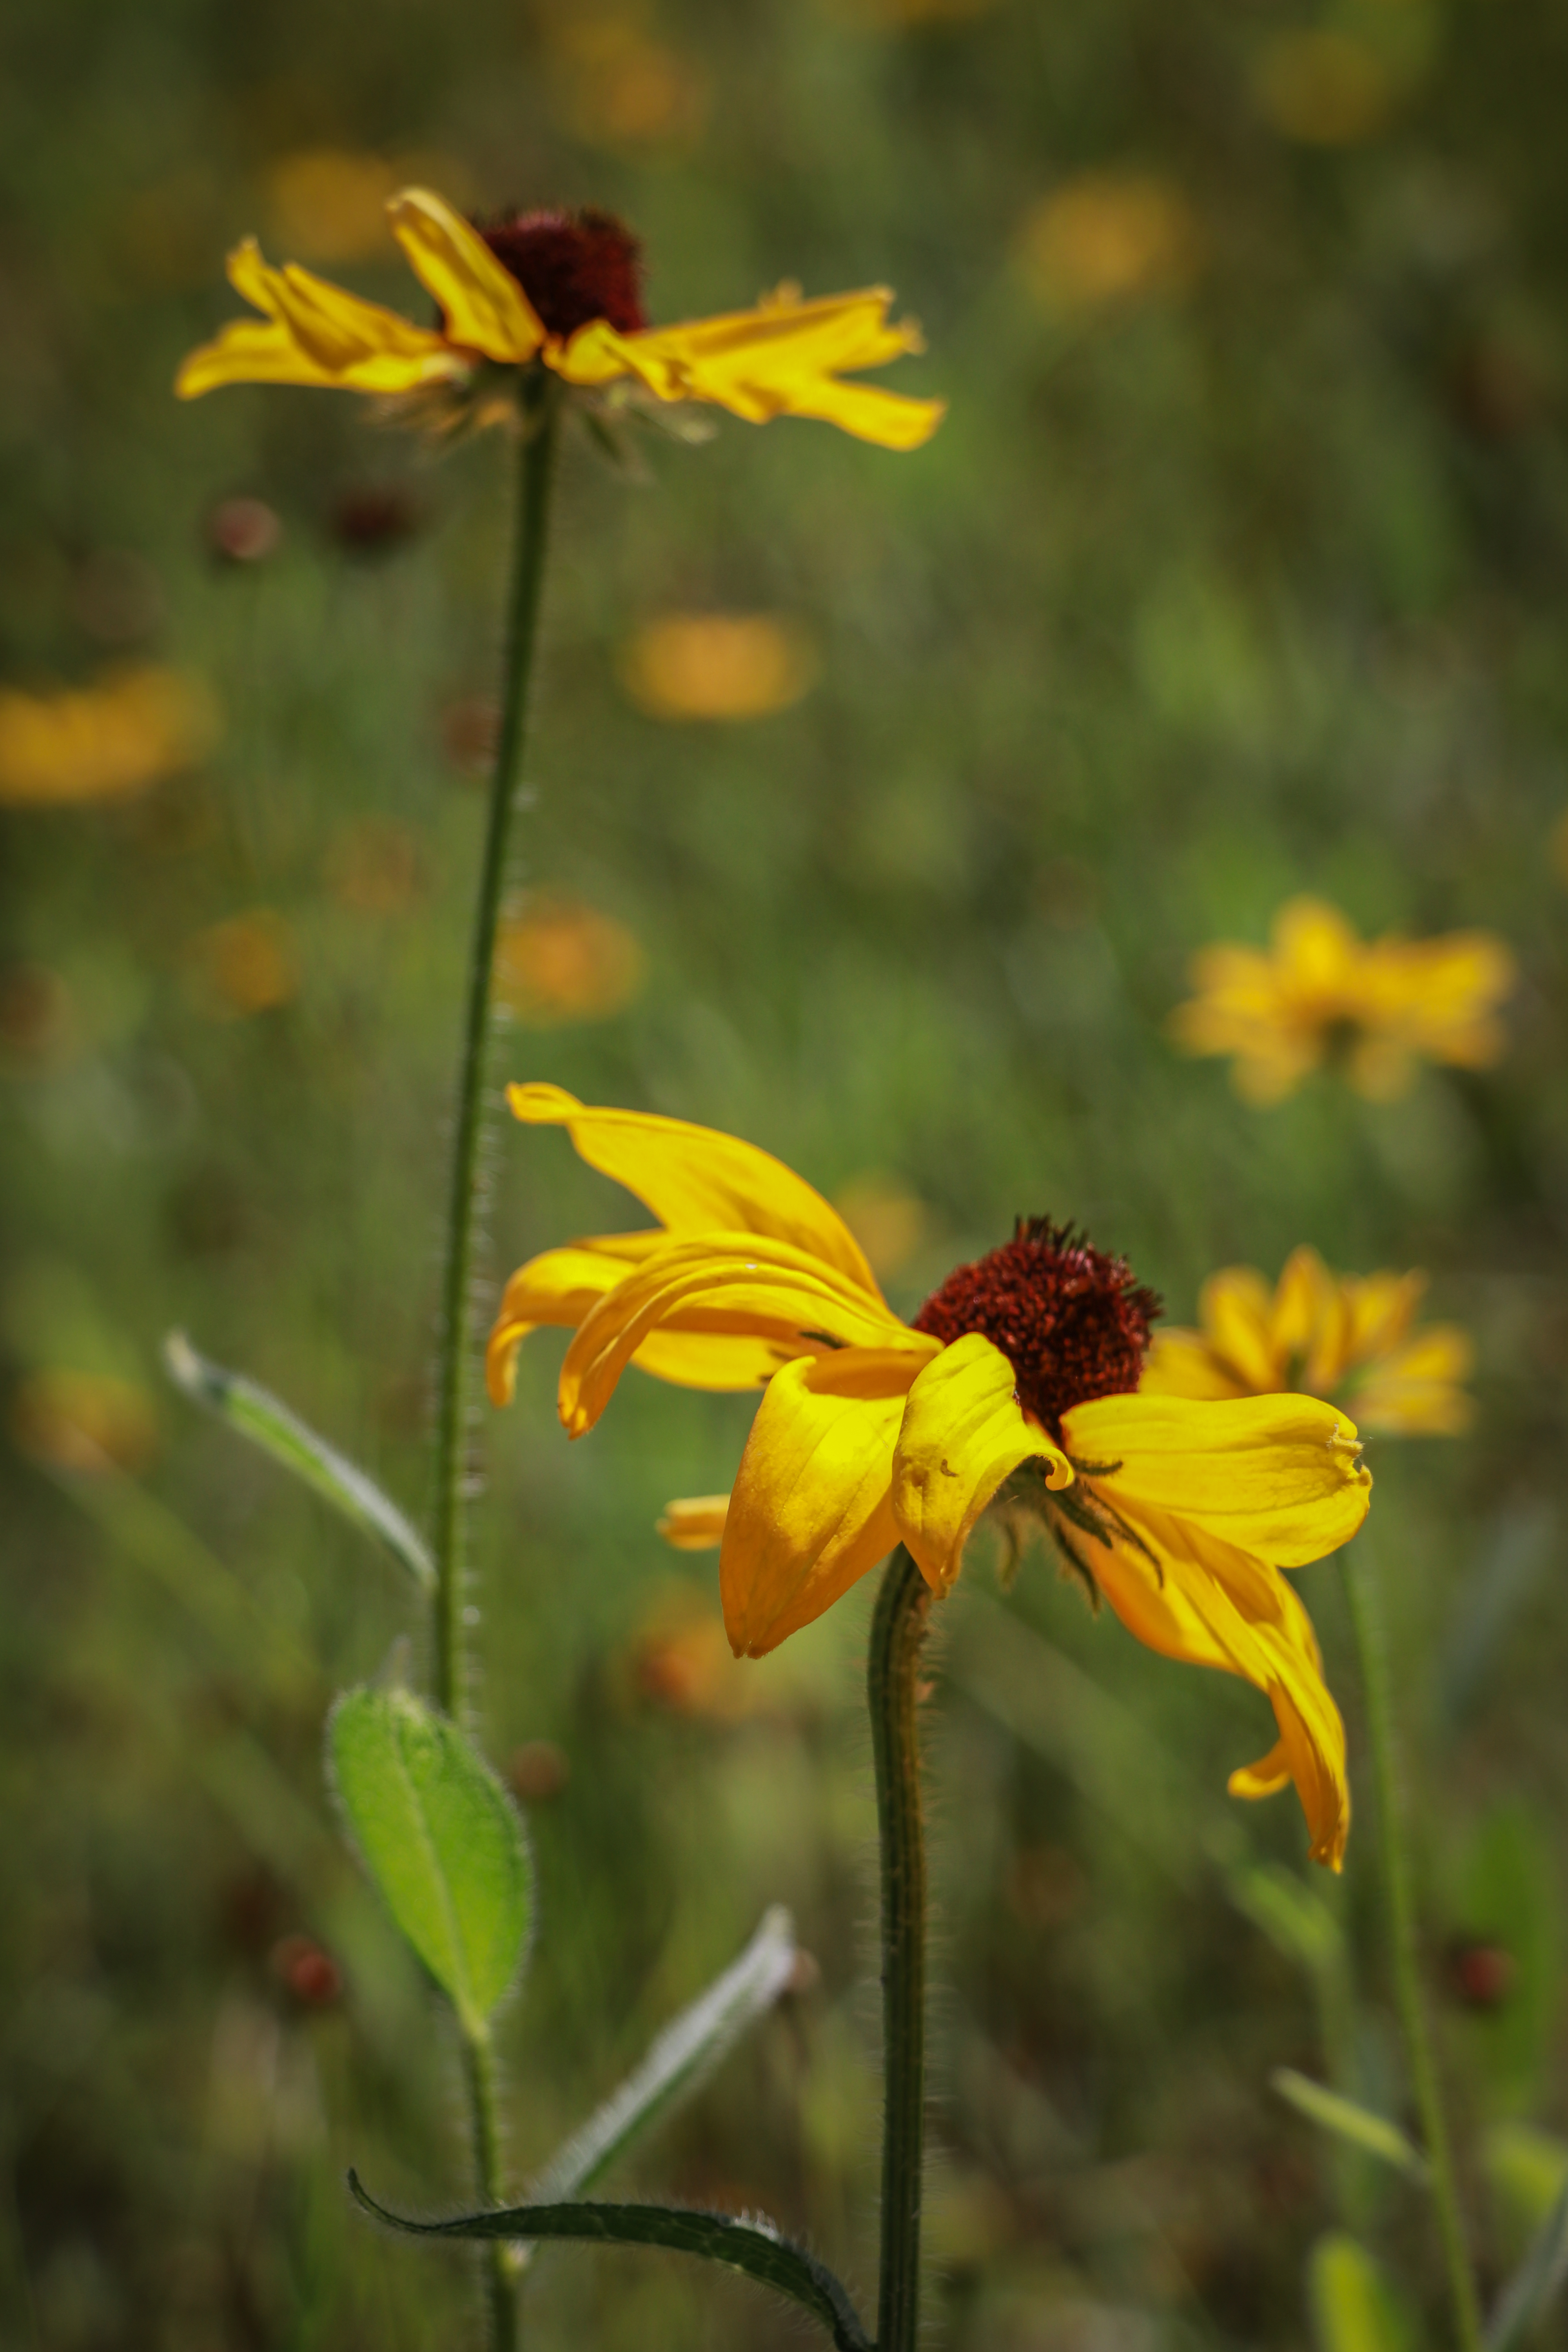
flower, garden, yellow, plant, leaf, petal, vegetation, grass, herbaceous plant, grassland, flowering plant, Forb, annual plant, landscape, close up, pollen, daisy family, field, macro photography, prairie, sunflower, wildlife, plant stem, Pedicel, perennial plant, wildflower, asterales